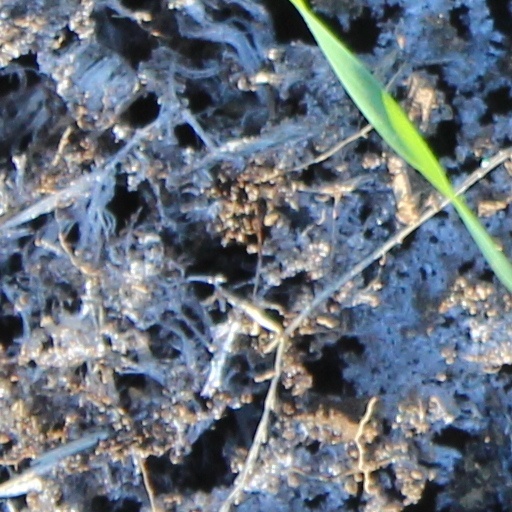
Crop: wheat